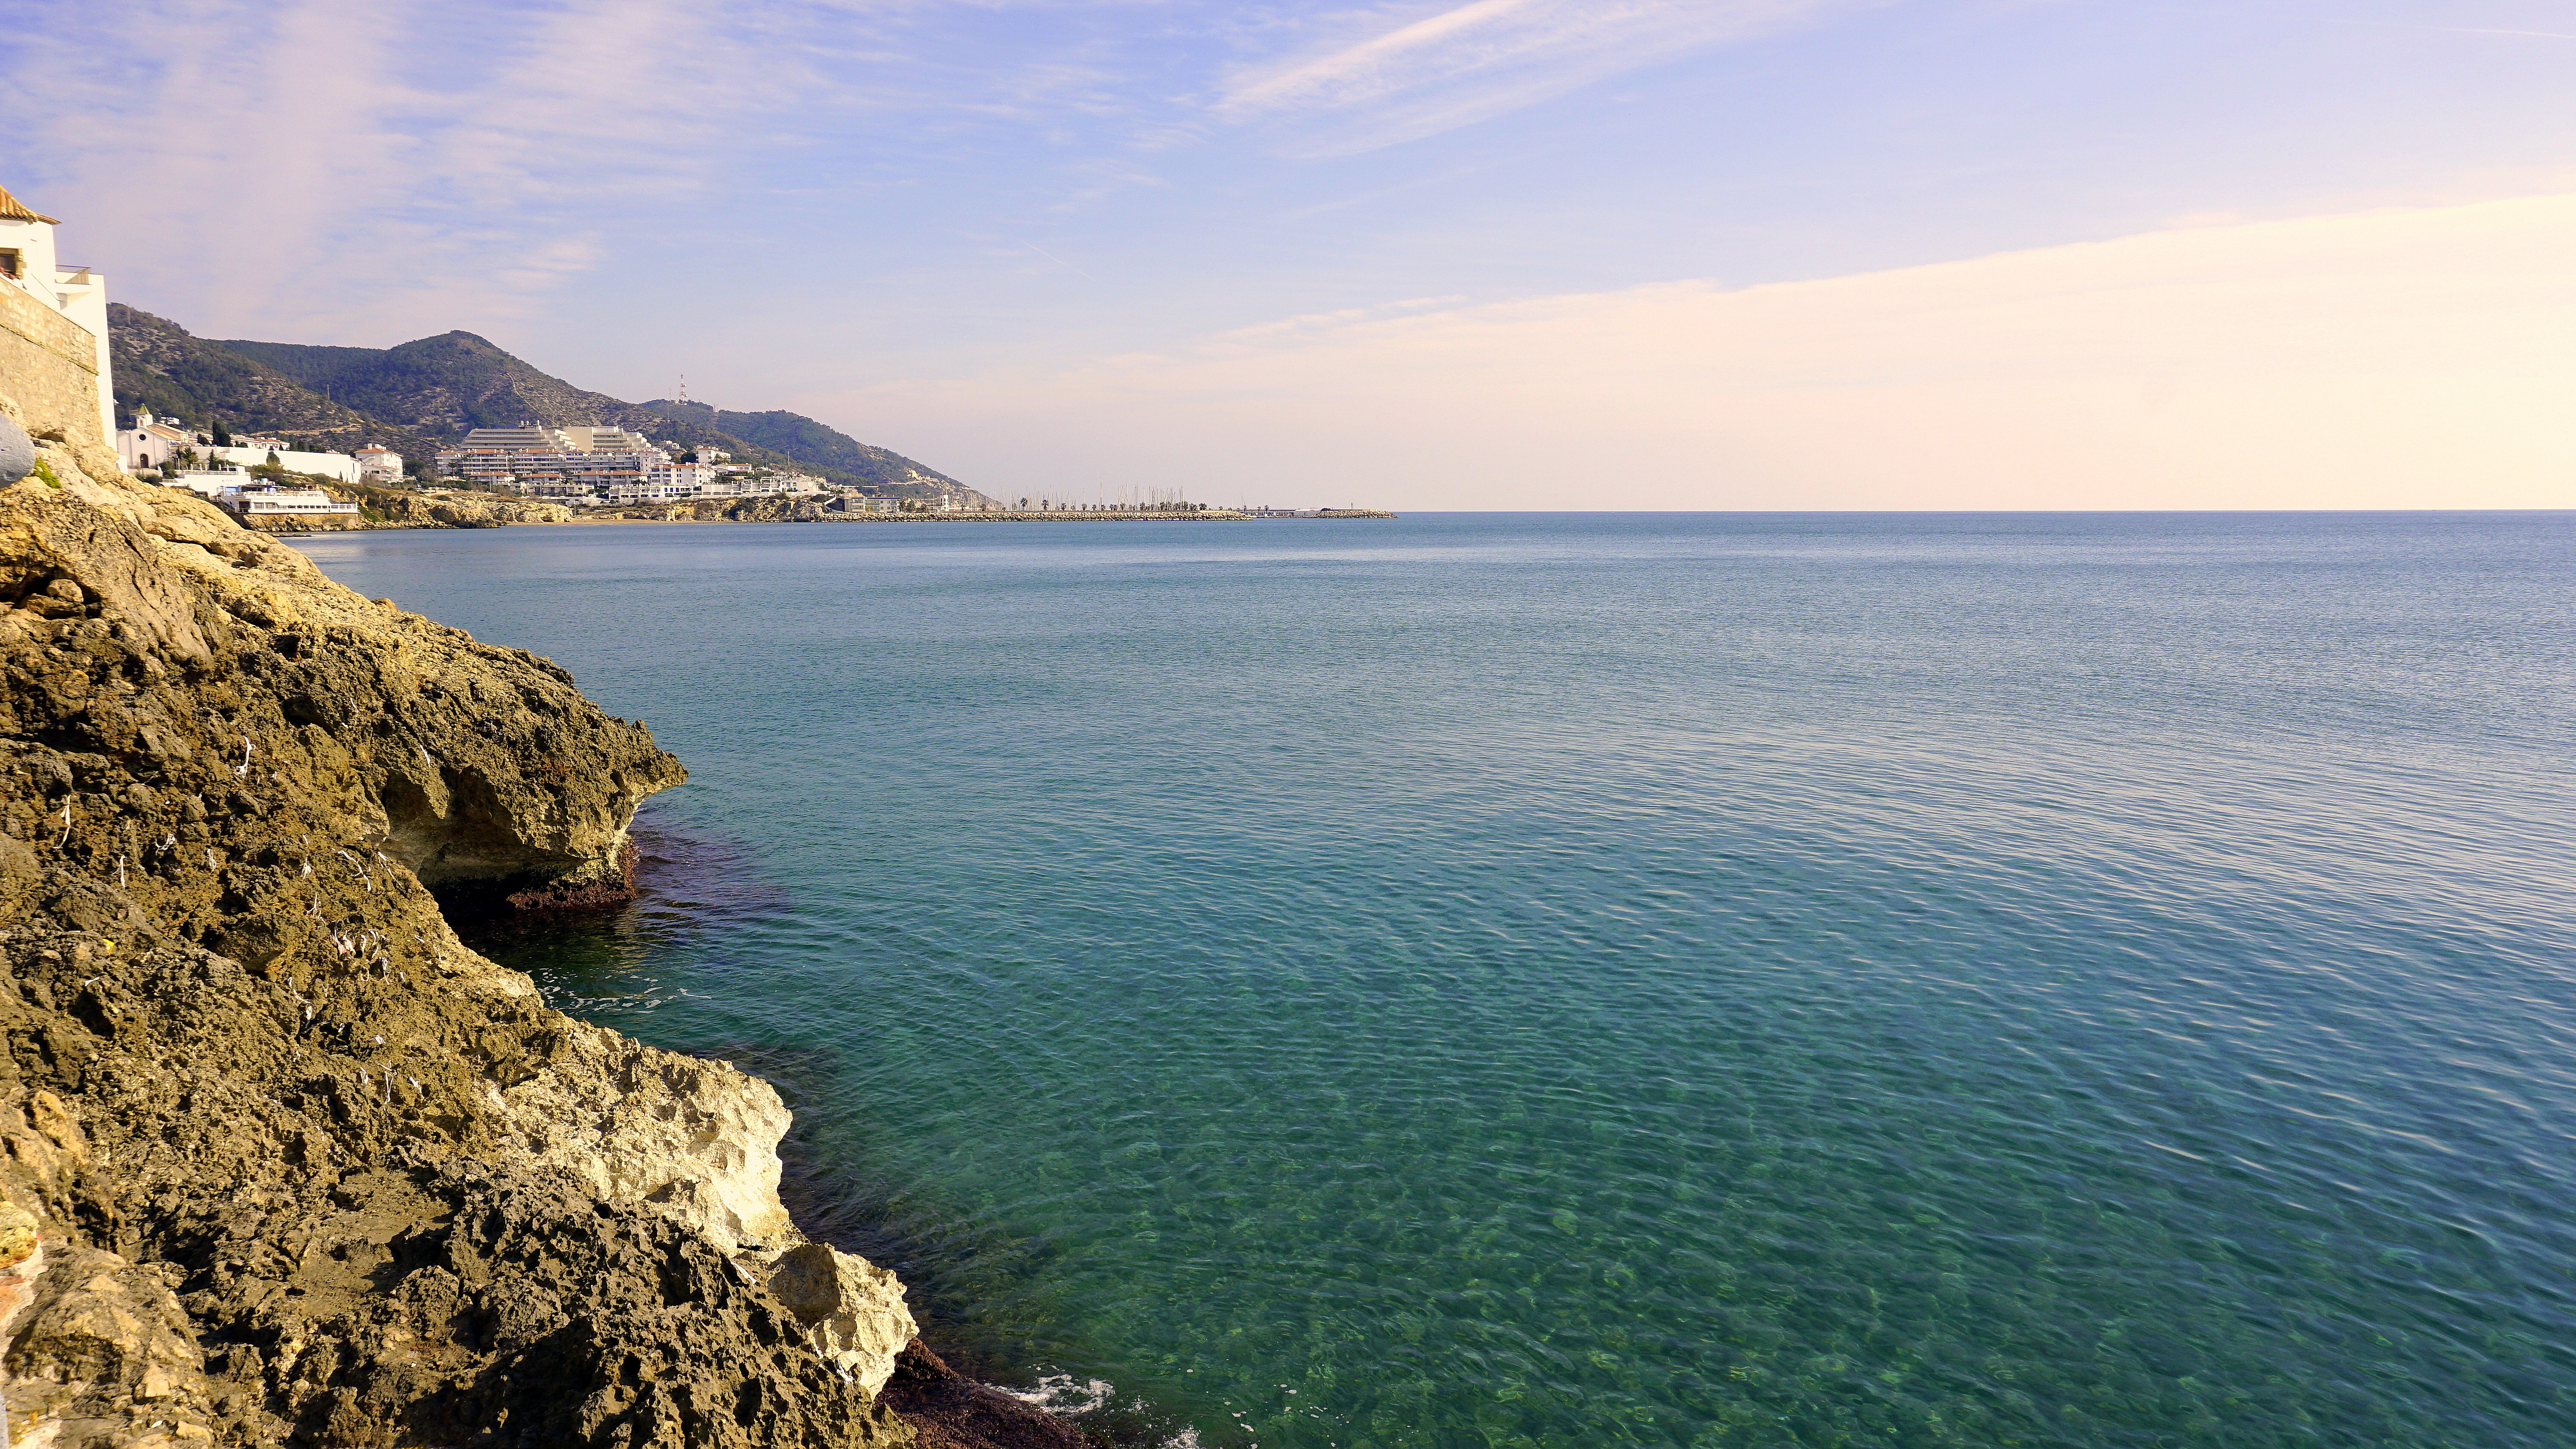
beach, sea, coast, water, nature, rock, ocean, horizon, shore, vacation, cliff, cove, calm, bay, blue, terrain, body of water, headland, costa, cape, islet, calm sea, promontory